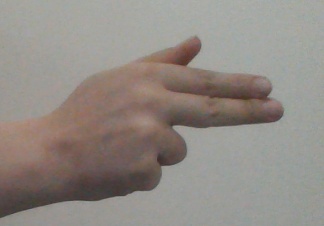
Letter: ghain